Newton, Iowa

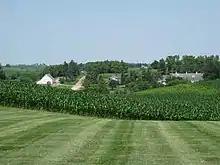

In February 2014, Newton was selected to take part in the Main Street Iowa program, which is a coordinating program for the Main Street America program and part of the Iowa Economic Development Authority. Newton Main Street is a 501(c)3 organization with a goal of economic development within the context of historic preservation. In September 2014, Newton's downtown was designated to the National Register of Historic Places. The district has 87 properties within it.